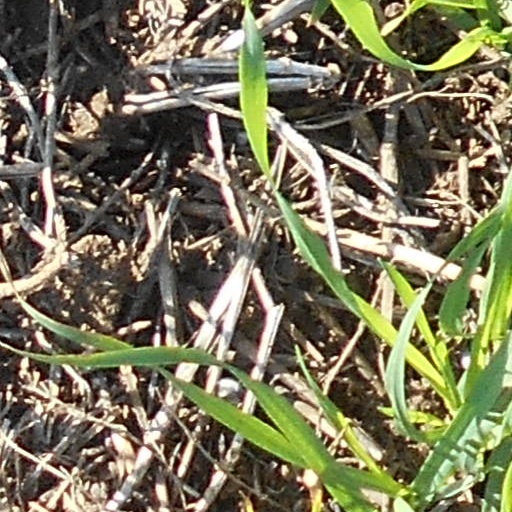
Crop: wheat